Educate Together

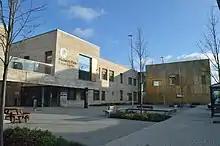
Educate Together school in Bath, England

Educate Together has its roots in the Dalkey School Project founded in the 1970s. Before multi-denominational education, some of those involved in education in Ireland, such as Áine Hyland, Michael Johnston and Florrie Armstrong, questioned the denominational nature of the system and the need to have students of different faiths in different schools.